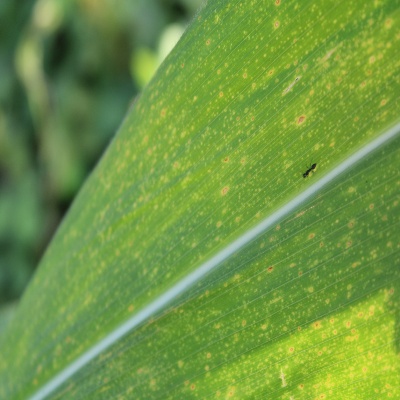
Crop: Maize
Condition: leaf spot